Italian literature

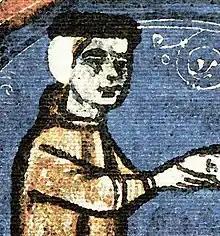
Giacomo da Lentini (detail of a 14th century miniature, National Central Library of Florence)

To the Sicilian school belonged Enzio, king of Sardinia, Pietro della Vigna, Inghilfredi, Guido and Odo delle Colonne, Jacopo d'Aquino, Ruggieri Apugliese, Giacomo da Lentini, Arrigo Testa, and others. Most famous is "Io m'aggio posto in core", by Giacomo da Lentini, the head of the movement, but there is also poetry written by Frederick himself. Giacomo da Lentini is also credited with inventing the sonnet, a form later perfected by Dante, Petrarch and Boccaccio. The censorship imposed by Frederick meant that no political matter entered literary debate. In this respect, the poetry of the north, still divided into communes or city-states with relatively democratic governments, provided new ideas. These new ideas are shown in the Sirventese genre, and later, Dante's Commedia, full of invectives against contemporary political leaders and popes.